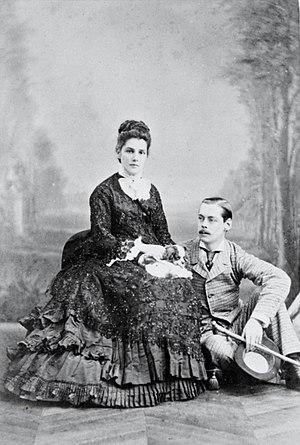
Lord Randolph Churchill (1849-1895) se marie le 15 avril 1874 à l'ambassade britannique de Paris avec Melle Jennie Jerome (1854-1921). Le photographe Georges Penabert a également réalisé deux photographies pour la même période, de Lady Hélène Standish, présente à la cérémonie de mariage avec son époux Henry Noailles Widdringtion Standish, Lord of the Manor of Standish. Le couple Standish fréquente Lord Randolph Churchill et ils sont cités dans la correspondance de Jennie Jerome. Voir le site Web
Georges Penabert est un photographe français, né à Arudy le 23 avril 1825 et mort à Paris le 27 décembre 1903, dans le 11ᵉ arrondissement.